Sherborne School

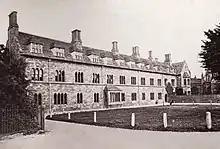
School House, whose cornerstone was laid on 26 June 1860 by the Earl of Shaftesbury, has been in continuous use as a boarding house to this day.

Sherborne is a full boarding school for boys with boarding houses operating on the house system. In addition to a house master, each house has a matron, assistant matron, senior tutor and one or more resident tutors. Each house has around 70 boys from across all year groups.